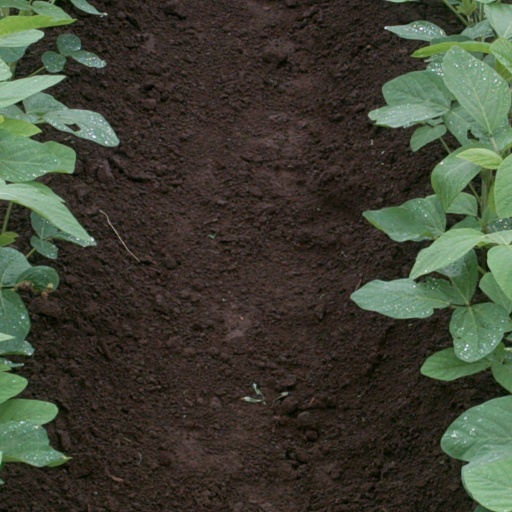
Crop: soybean